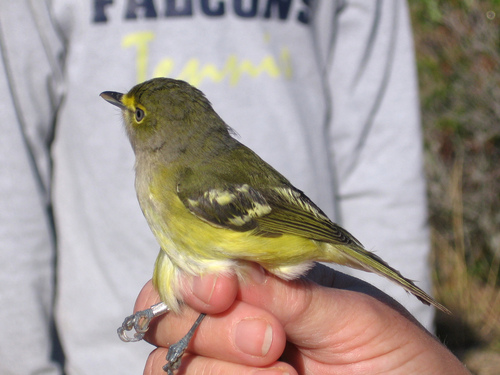
this bird has a green crown and back, with yellow sides and eye rings.
this little bird is yellow, black, and green, and has a big head for its body.
this small bird has a yellow belly and a straight, black beak.
the small grey bird has a yellow underbelly and pointed beak.
a small bird that is mostly green/yellow in color, with a small, pointed beak and a bright yellow eyering.
this bird is green, yellow and black with a small beak and eyes.
this bird has wings that are grey and white and has a yellow belly
this is a grey and white bodied bird with a yellow breast and spot on head.
this bird has a long narrow black beak with a yellow flank and a yellow eyering.
this small green bird has a yellow flank and eyering and black tarsus.
Species: White Eyed Vireo